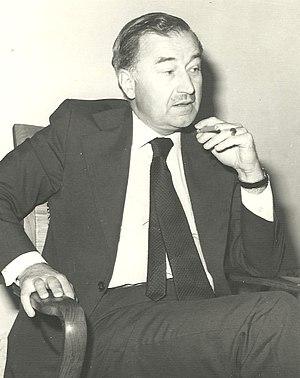
Keith William MacLellan en mission diplomatique